Balinese art

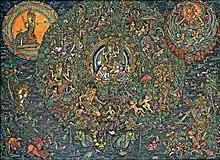
The Wheel of Life, I Ketut Murtika (b. 1952), Gouache on canvas

Among the early Batuan artists, I Ngendon (1903-1946) was considered the most innovative Batuan School painter. Ngendon was not only a good painter but a shrewd businessman and political activist. He encouraged and mobilized his neighbors and friends to paint for tourist consumption. His ability in portraiture played an important role in teaching his fellow villagers in Batuan more than Spies and Bonnet. The major Batuan artists from this period were: I Patera (1900-1935), I Tombos (b. 1917), Ida Bagus Togog (1913-1989), Ida Bagus Made Jatasura (1917-1946), Ida Bagus Ketut Diding (1914-1990), I Made Djata (1920-2001), and Ida Bagus Widja (1912-1992). The spirit of the Pitamaha period is still strong and continues by contemporary Batuan Artists such as I Made Budi, I Wayan Bendi (b. 1950), I Ketut Murtika (b. 1952), I Made Sujendra (b. 1964), and many others. I Made Budi and I Wayan Bendi paintings capture the influence of tourism in modern life in Bali. They place tourists with their cameras, riding a motorbike or surfing during Balinese traditional village activities. The dichotomy of modern and traditional Balinese life is contrasted starkly in harmony. I Ketut Murtika still paints the traditional story of Mahabharata and Ramayana in painstaking details with subdued colors. His painting of the Wheel of Life viewed from the Balinese belief system shows his mastery of local legends and painstaking attention to detail.